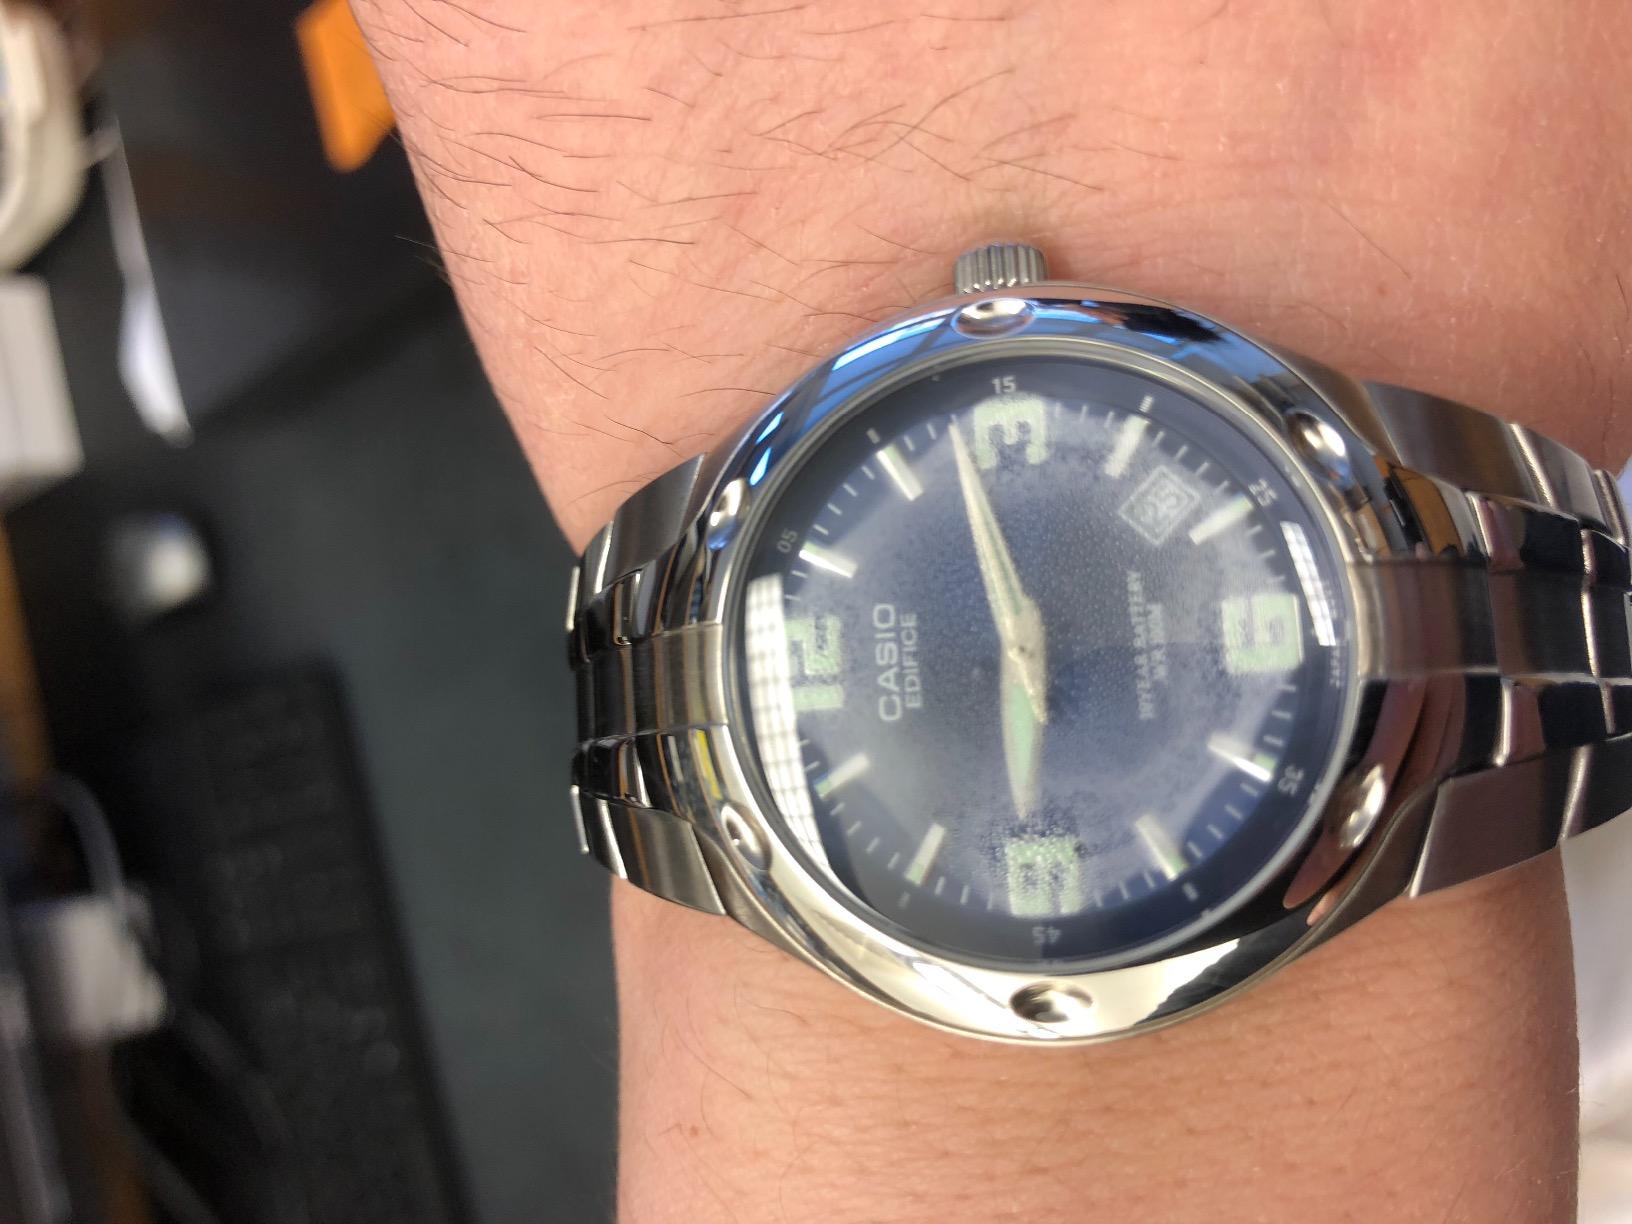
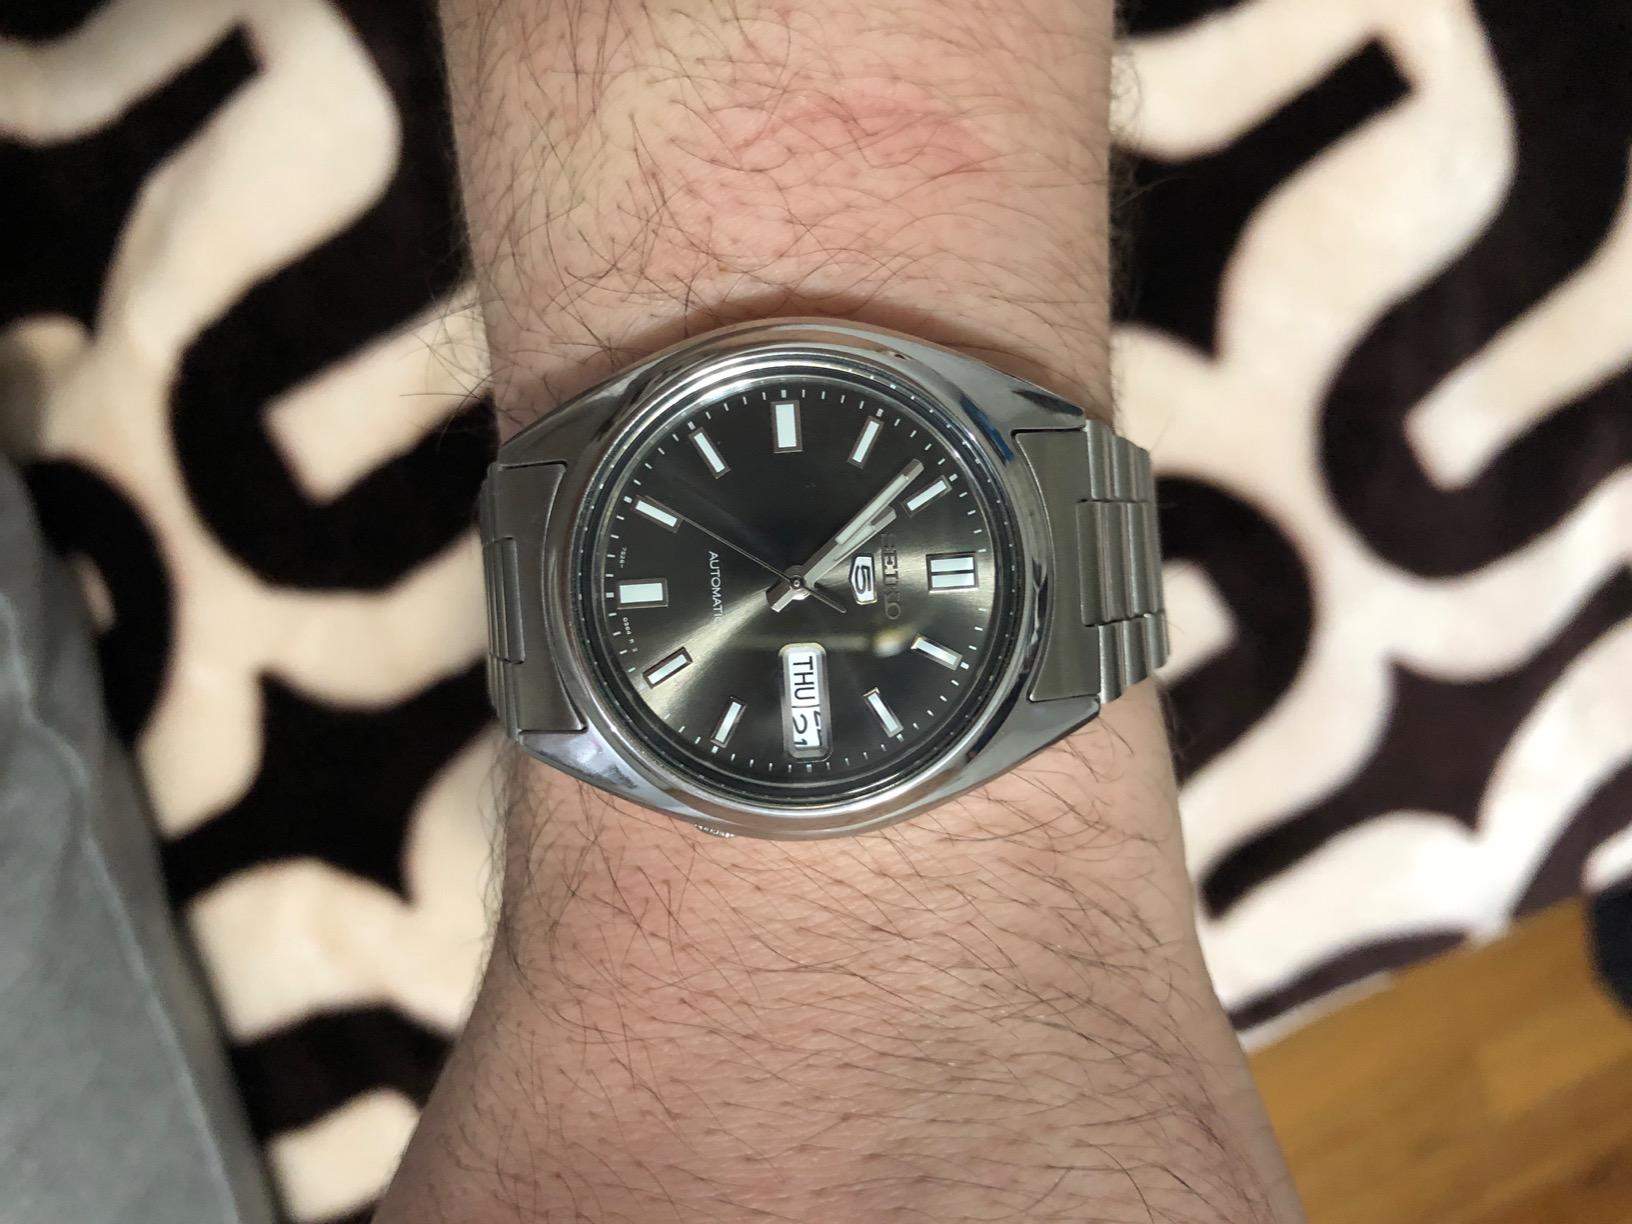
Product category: accessories_watch
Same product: no